Antenna TV

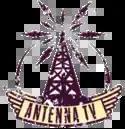
Original logo, used from January 1 to August 29, 2011

Tribune Broadcasting announced the formation of Antenna TV on August 30, 2010, with television stations owned by Tribune and Local TV LLC (an Oak Hill Capital Partners-controlled holding company that Tribune had been co-managing since 2008, in an agreement that remained in place until Tribune completed its outright acquisition of the group in December 2013) serving as its initial charter affiliates; Tribune originally intended to launch the network on January 3, 2011, but executives later chose to push the date of its debut two days ahead of schedule.